Neuromorphology

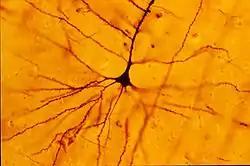
A human neocortical pyramidal cell that has been stained using Golgi's method. The cell is named after its characteristic triangular-shaped soma.

Since there is a broad range of functions performed by different types of neurons in diverse parts of the nervous system, there is a wide variety in the size, shape, and electrochemical properties of neurons. Neurons can be found in different shapes and sizes and can be classified based upon their morphology. The Italian scientist Camillo Golgi grouped neurons into type I and type II cells. Golgi type I neurons have long axons that can move signals over long distances, such as in Purkinje cells, whereas Golgi type II neurons generally have shorter axons, such as granule cells, or are anaxonic.